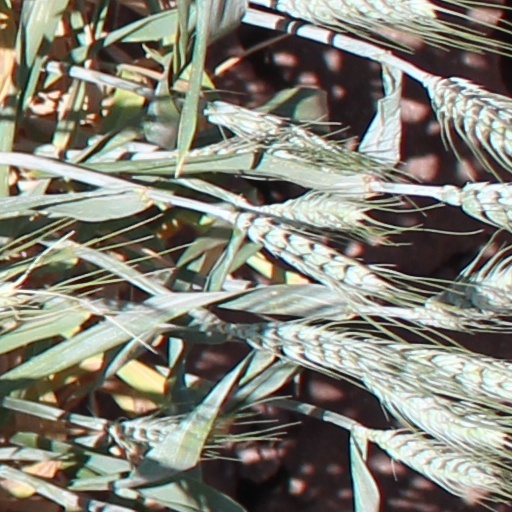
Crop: wheat